1998 NRL Grand Final

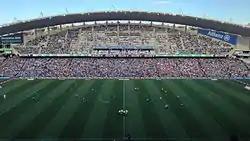
The Sydney Football Stadium, which hosted the match

Australian musician Jimmy Barnes performed the pre-match entertainment with his son, fellow musician David Campbell. Julie Anthony sang Advance Australia Fair as she previously did before the 1987 NSWRL Grand Final.